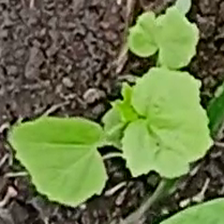
Weed species: Little_Mallow(Malva parviflora)